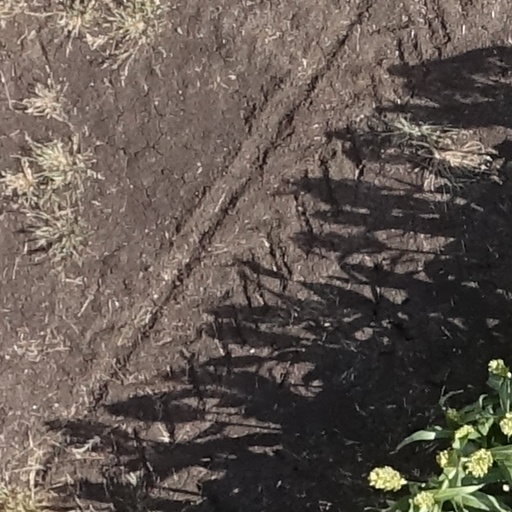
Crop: sorghum